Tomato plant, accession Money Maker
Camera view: bottom (45 deg); turntable rotation: 330 degrees
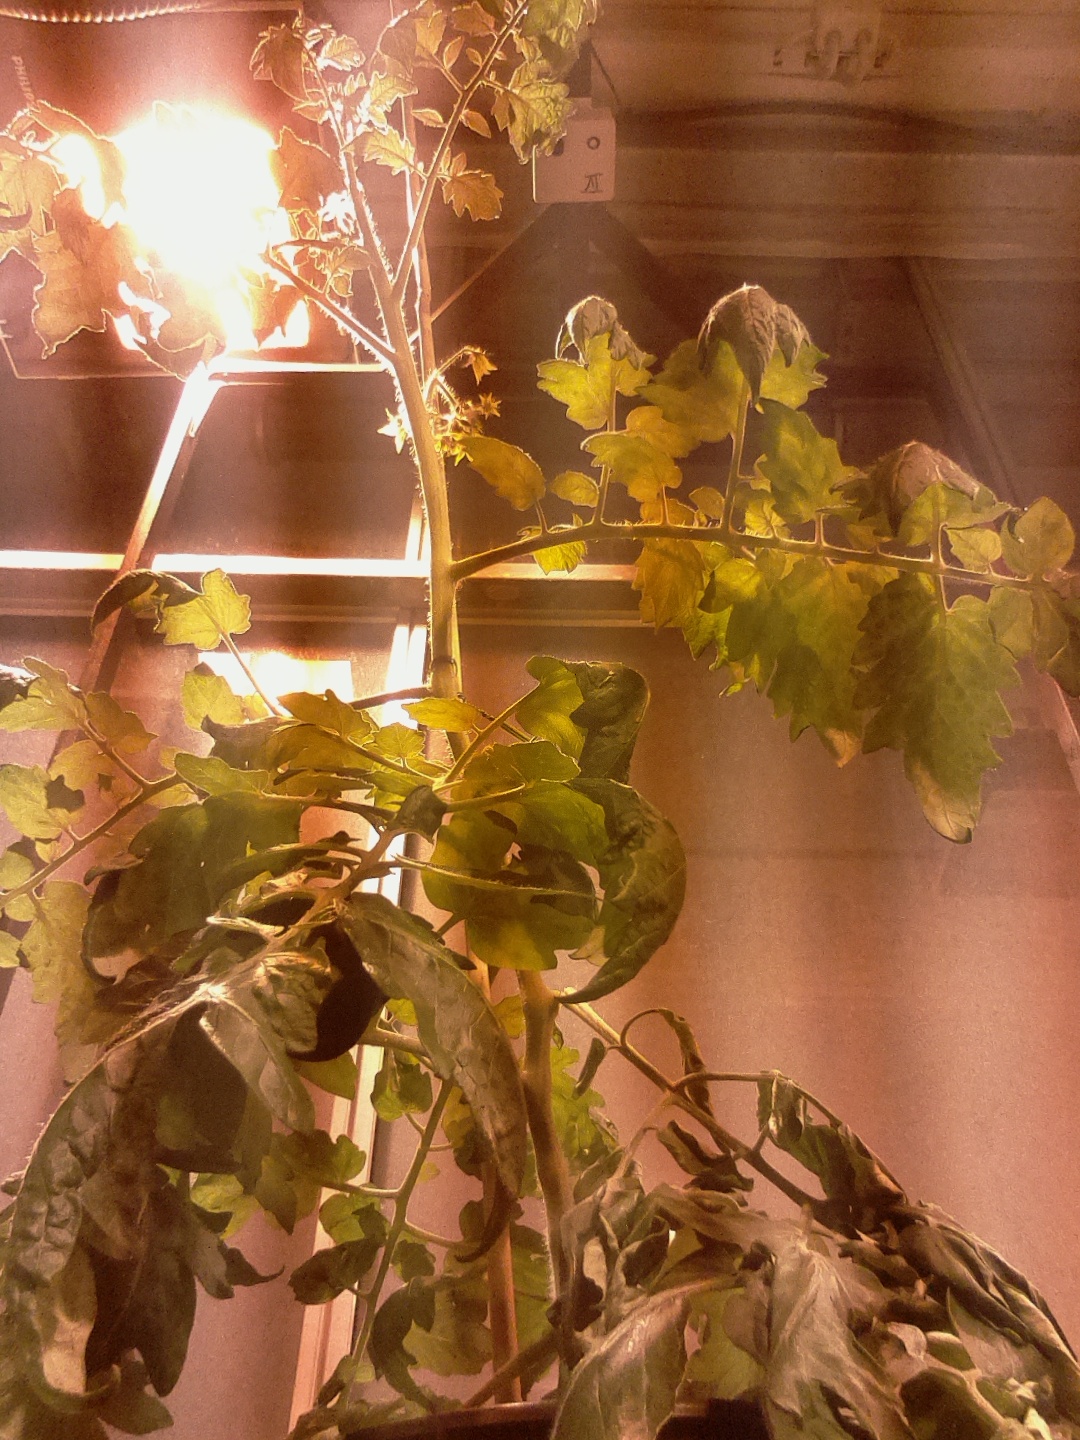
BBCH growth stage 68: Full flowering, 80%-90% of flowers open, more petals falling